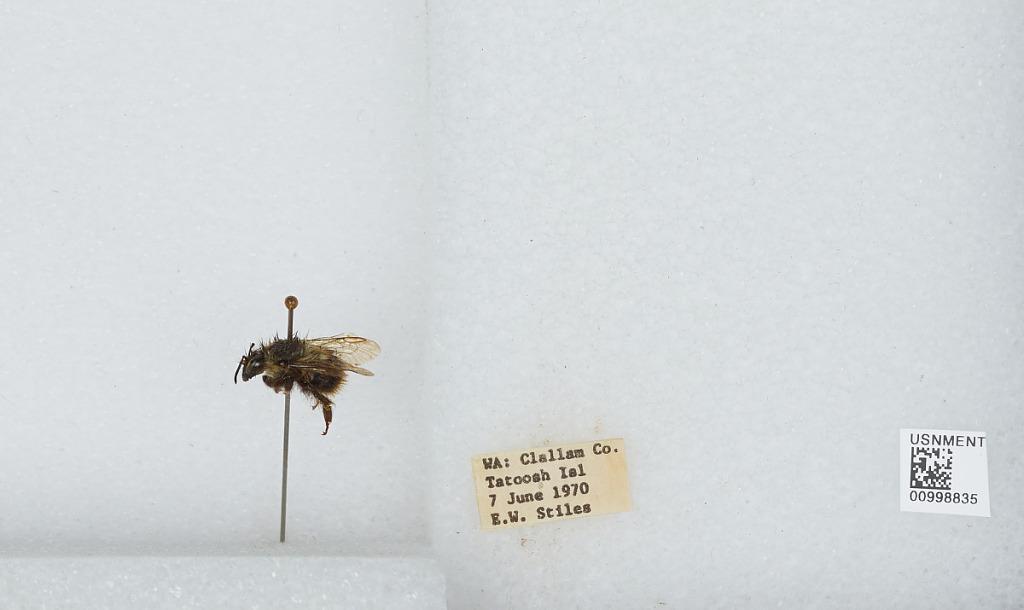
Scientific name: Bombus (Pyrobombus) mixtus Cresson
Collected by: E. Stiles
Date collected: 1970-6-7
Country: United States
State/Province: Washington
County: Clallam
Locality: Tatoosh Island
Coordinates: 48.3919, -124.736